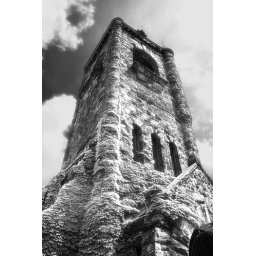
a church tower in cobbs hill, rochester, ny